Pakistan

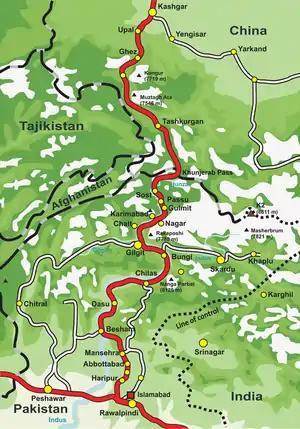
Karakoram Highway, connecting Pakistan to China, is one of the highest paved roads in the world.

, Pakistan's estimated nominal GDP is US$376.493 billion. The GDP by PPP is US$1.512 trillion. The estimated nominal per capita GDP is US$1,658, the GDP (PPP)/capita is US$6,662 (international dollars), According to the World Bank, Pakistan has important strategic endowments and development potential. The increasing proportion of Pakistan's youth provides the country with both a potential demographic dividend and a challenge to provide adequate services and employment. 21.04% of the population live below the international poverty line of US$1.25 a day. The unemployment rate among the aged 15 and over population is 5.5%. Pakistan has an estimated 40 million middle class citizens, projected to increase to 100 million by 2050. A 2015 report published by the World Bank ranked Pakistan's economy at 24th-largest in the world by purchasing power and 41st-largest in absolute terms. It is South Asia's second-largest economy, representing about 15.0% of regional GDP.